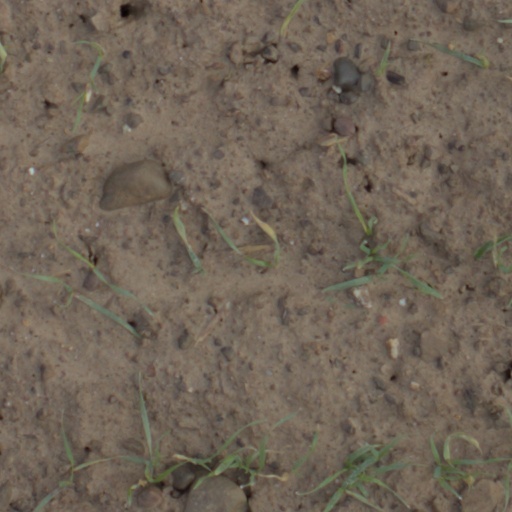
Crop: wheat